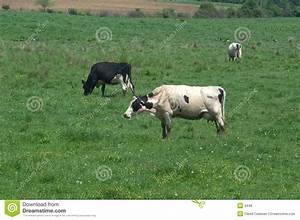
Label: cow